History of Havana

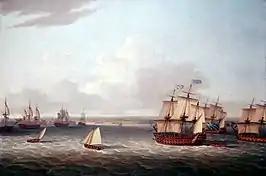
The British fleet entering Havana in 1762

This naturally boosted commerce and development of the adjacent city of Havana (a humble "villa" at the time). Goods traded in Havana included gold, silver, alpaca wool from the Andes, emeralds from Colombia, mahoganies from Cuba and Guatemala, leather from the Guajira, spices, sticks of dye from Campeche, corn, manioc, and cocoa. Ships from all over the New World carried products first to Havana, in order to be taken by the fleet to Spain. The thousands of ships gathered in the city's bay also fueled Havana's agriculture and manufacture, since they had to be supplied with food, water, and other products needed to traverse the ocean. In 1563, the "Capitán General" (the Spanish Governor of the island) moved his residence from Santiago de Cuba to Havana, by reason of that city's newly gained wealth and importance, thus unofficially sanctioning its status as capital of the island.